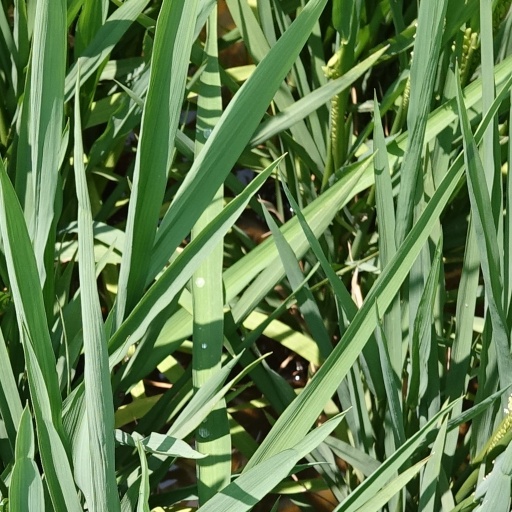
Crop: rice